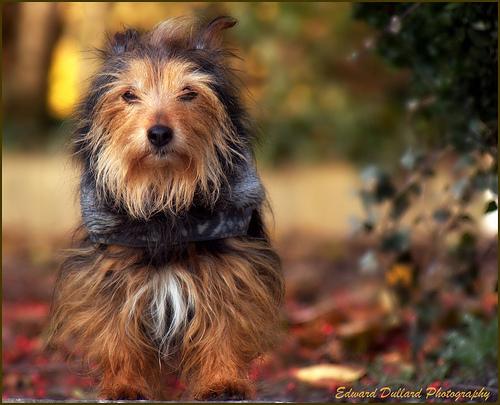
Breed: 202-n000020-Australian_terrier